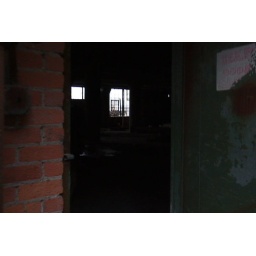
scene 27: force field door (goes in the space where the door is open); close up of Thames